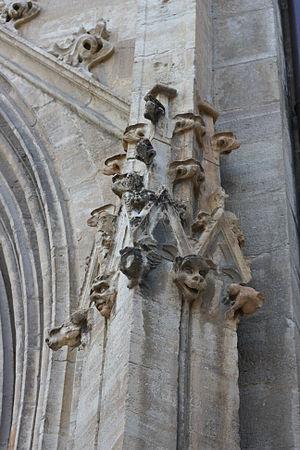
La cathédrale Notre-Dame-et-Saint-Privat de Mende est le siège épiscopal du diocèse de Mende. Située dans le centre-ville de la préfecture de la Lozère, elle est classée monument historique depuis 1906. Il s'agit du seul édifice pleinement gothique de l'ensemble du département.